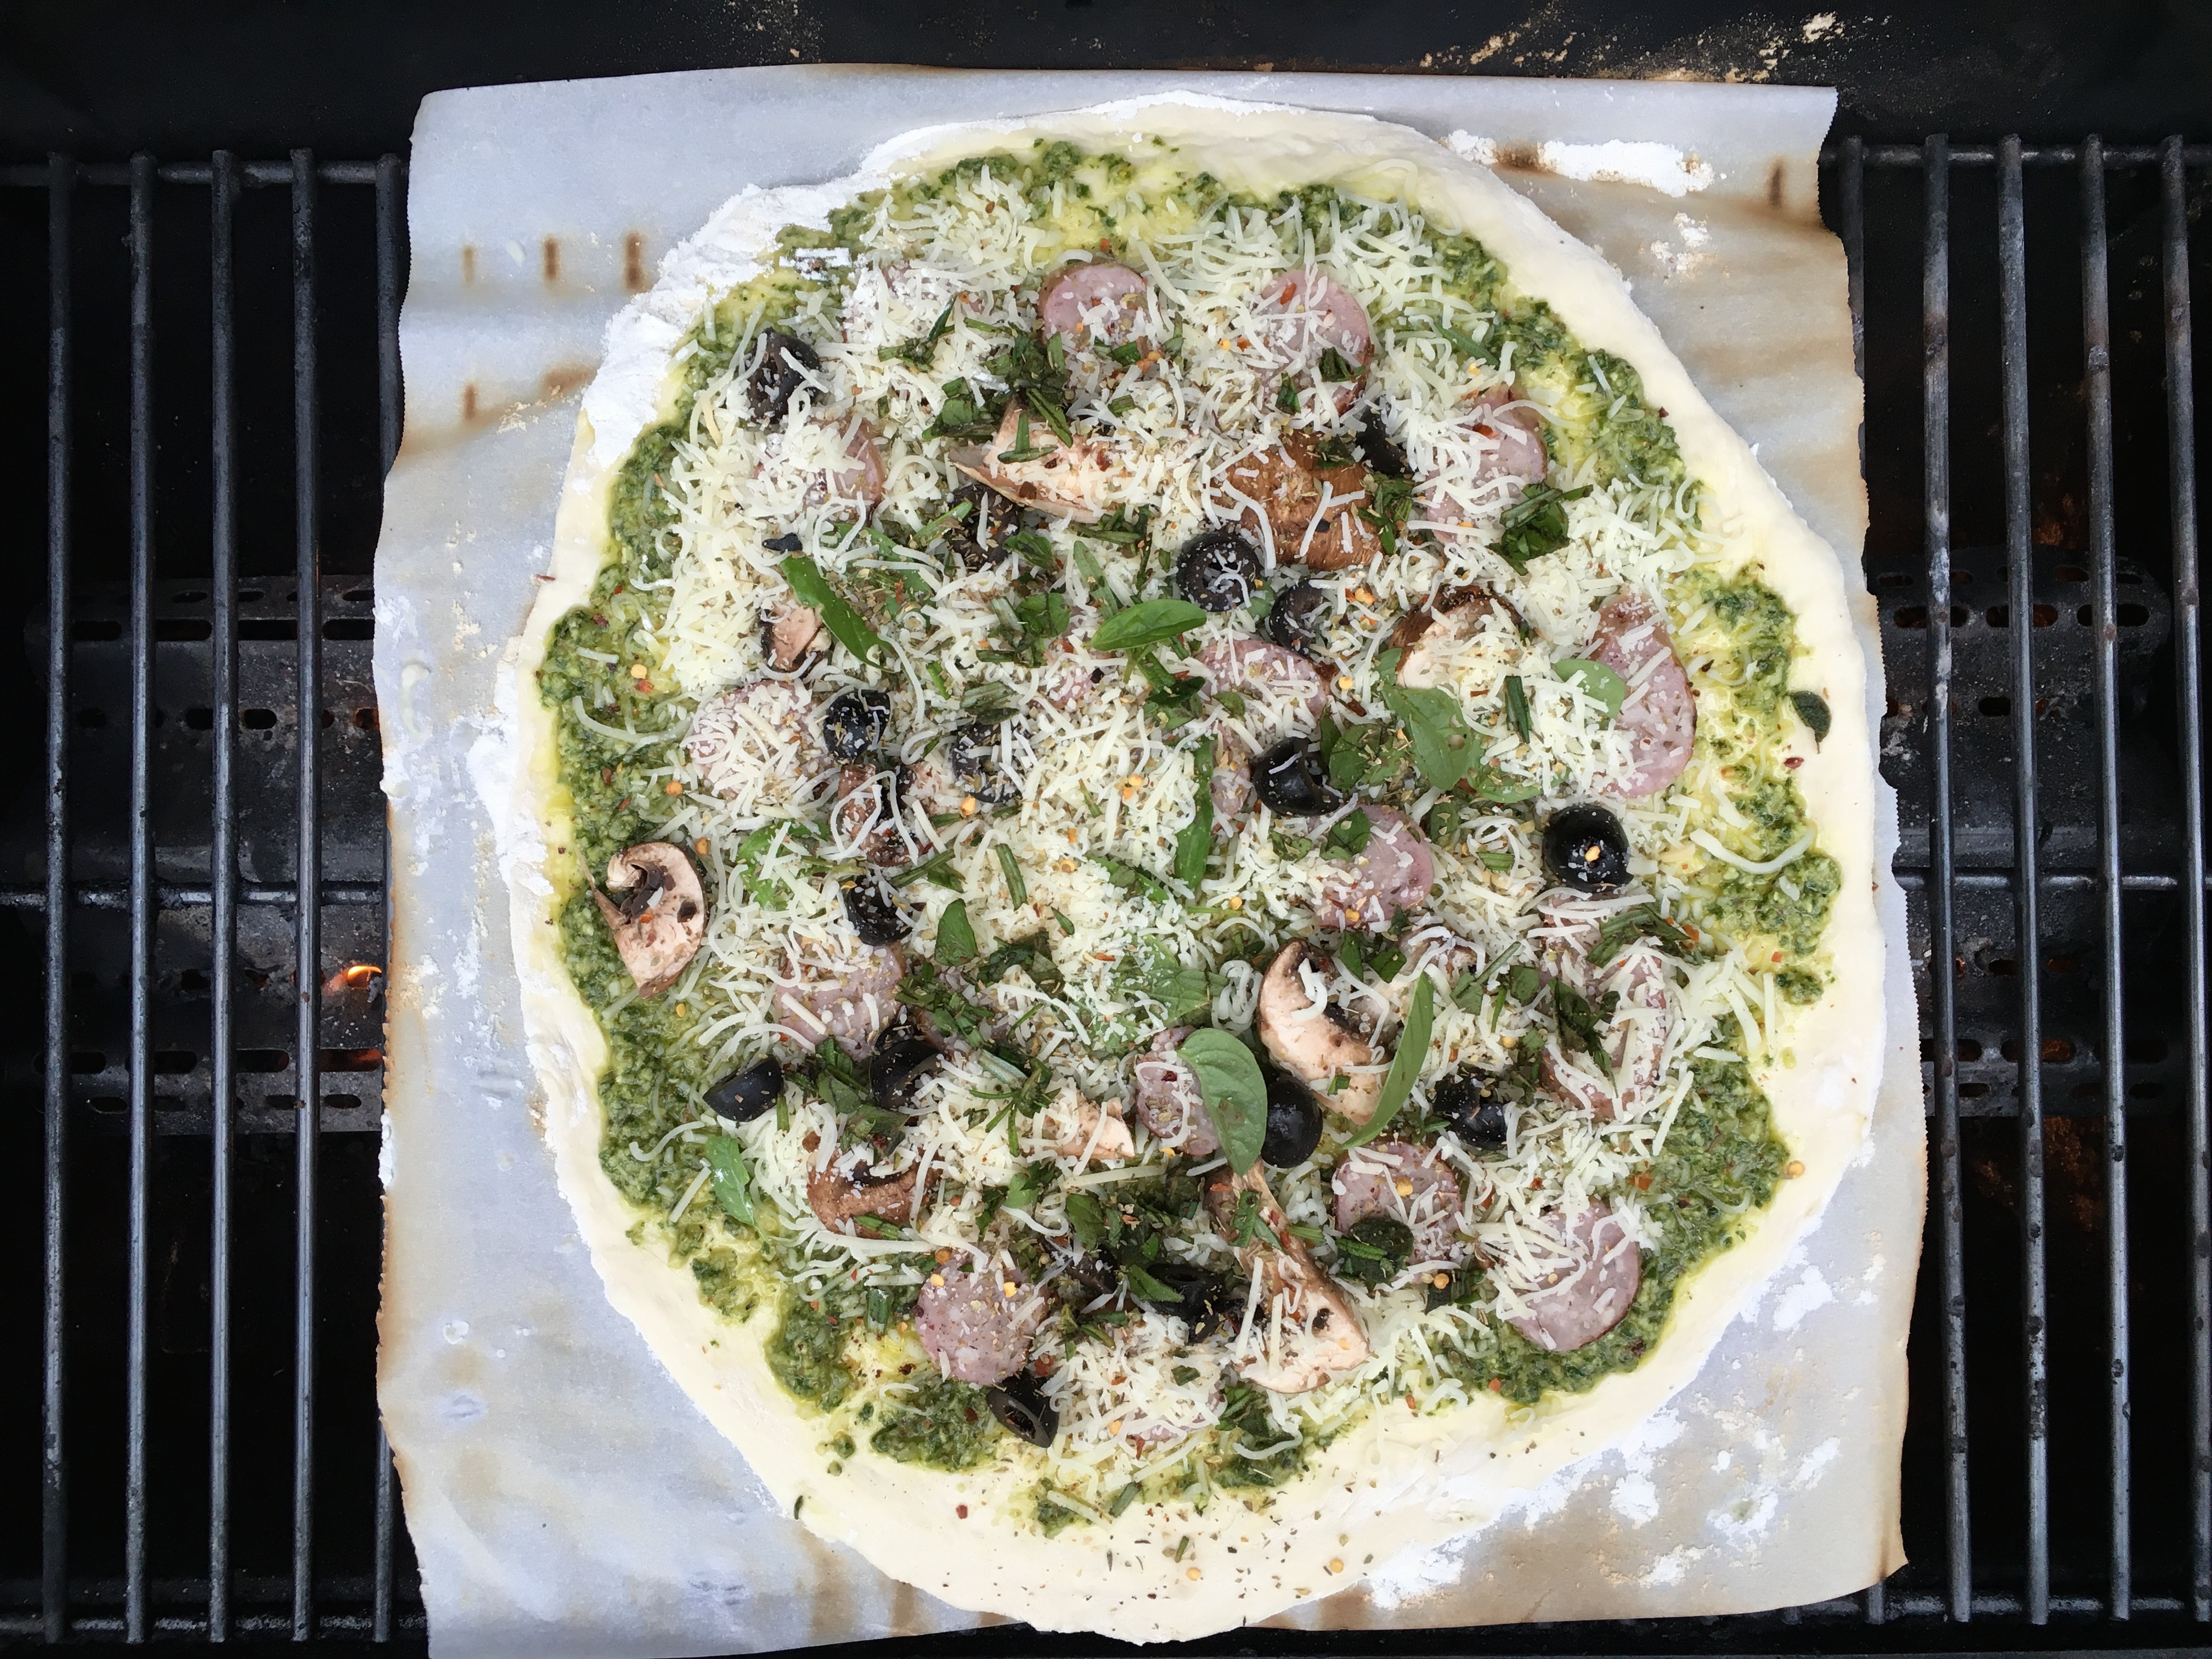
dish, meal, food, produce, vegetable, cuisine, broccoli, pizza, leaf vegetable